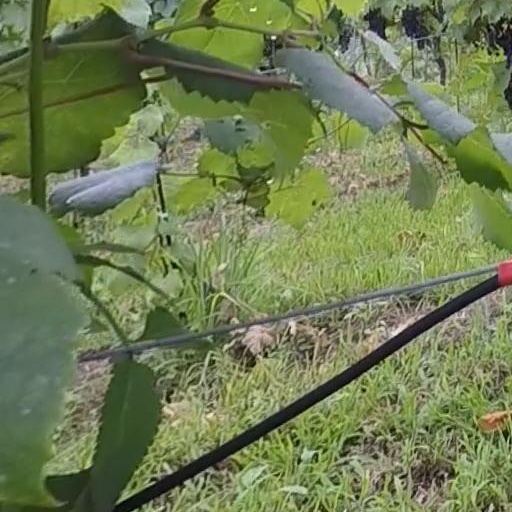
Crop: grape